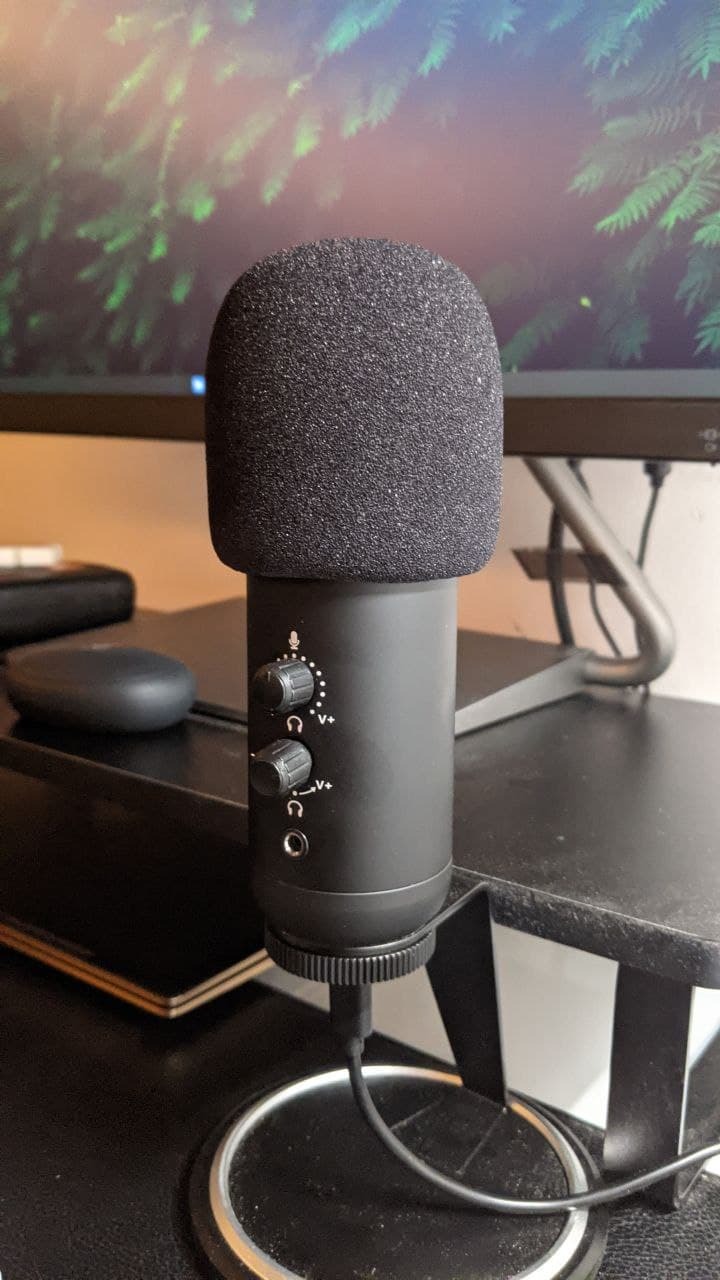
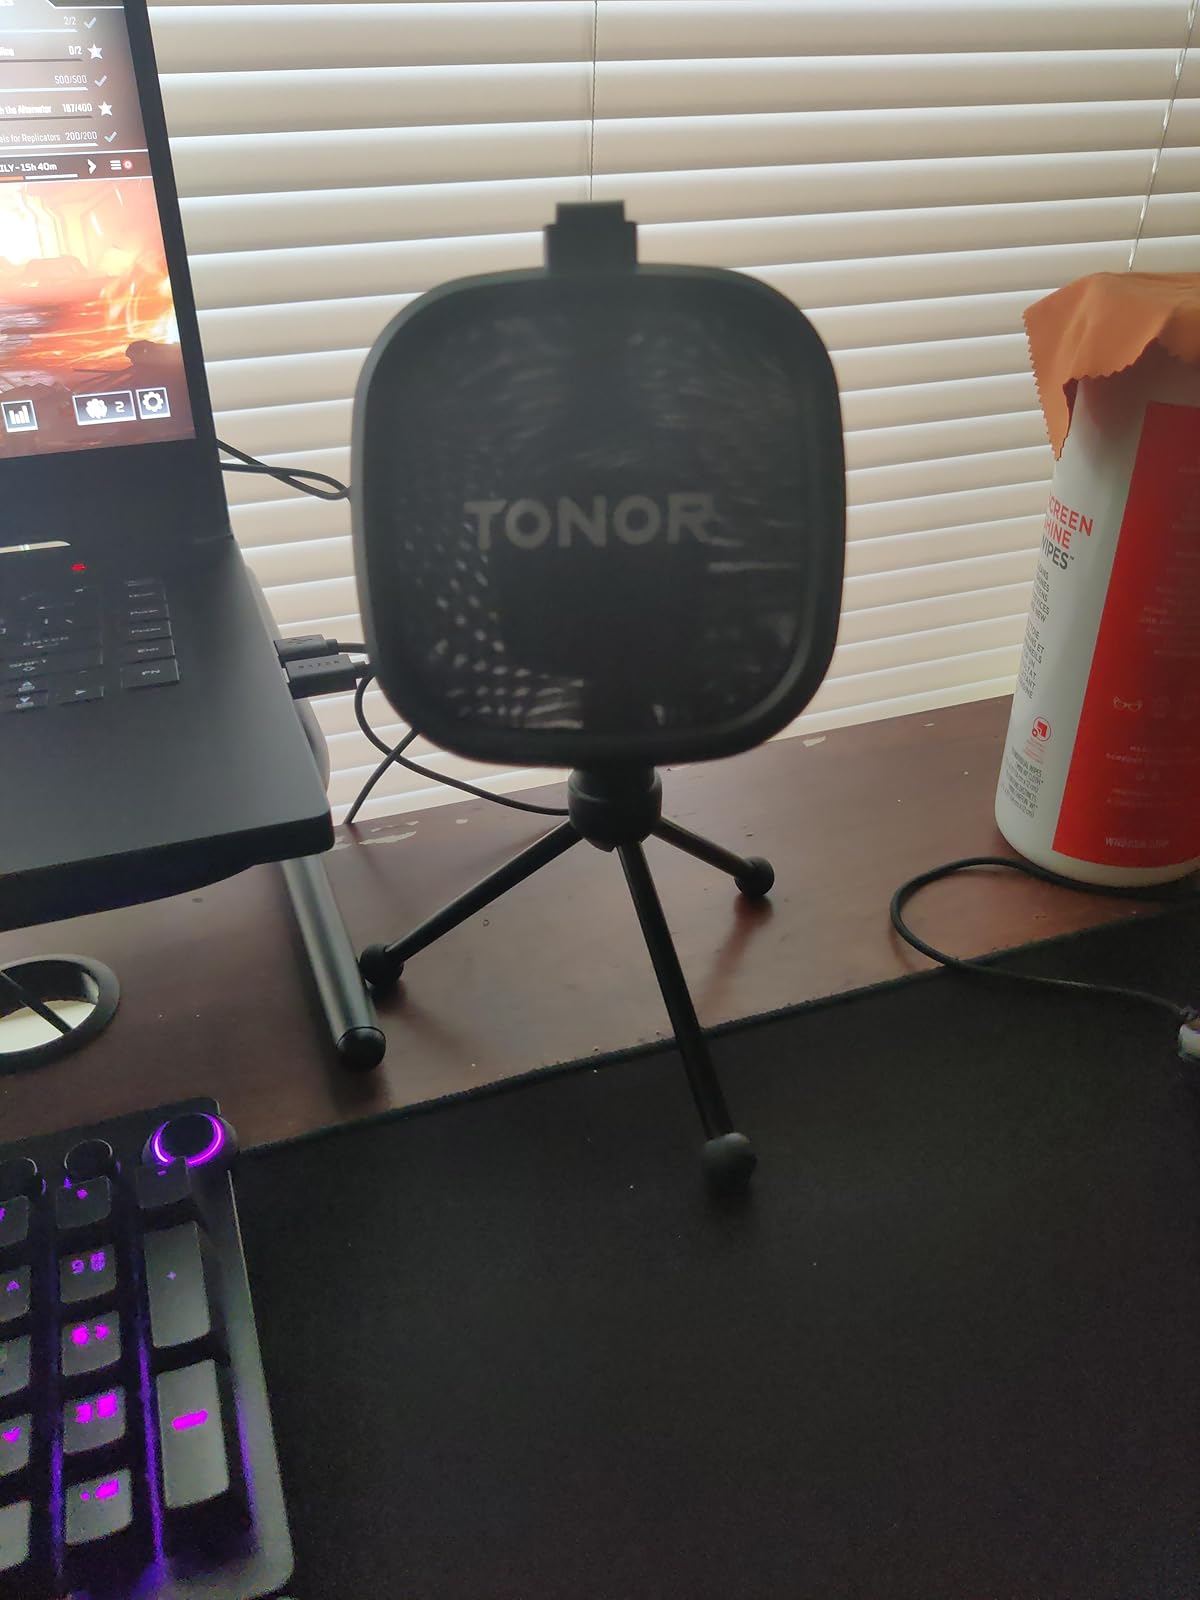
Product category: microphone
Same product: no